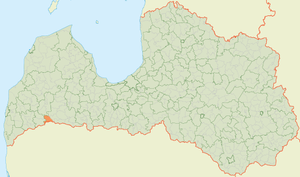
Nīgrandes pagasts
Nīgrandes pagasts' placering i Letland
Nīgrandes pagasts er en territorial enhed i Saldus novads i Letland. Pagasten havde 1.683 indbyggere i 2010 og omfatter et areal på 97,42 kvadratkilometer. Hovedbyen i pagasten er Nīgrande.